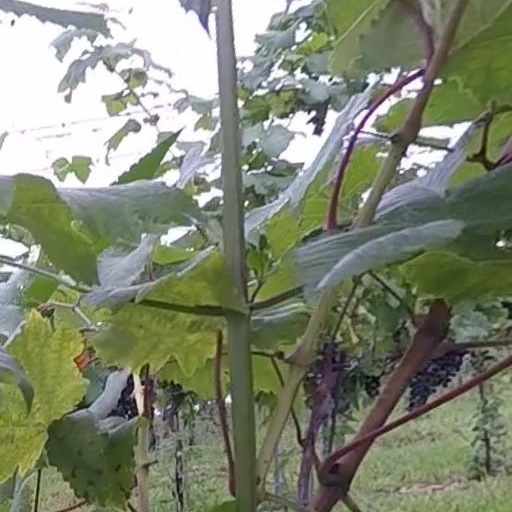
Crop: grape